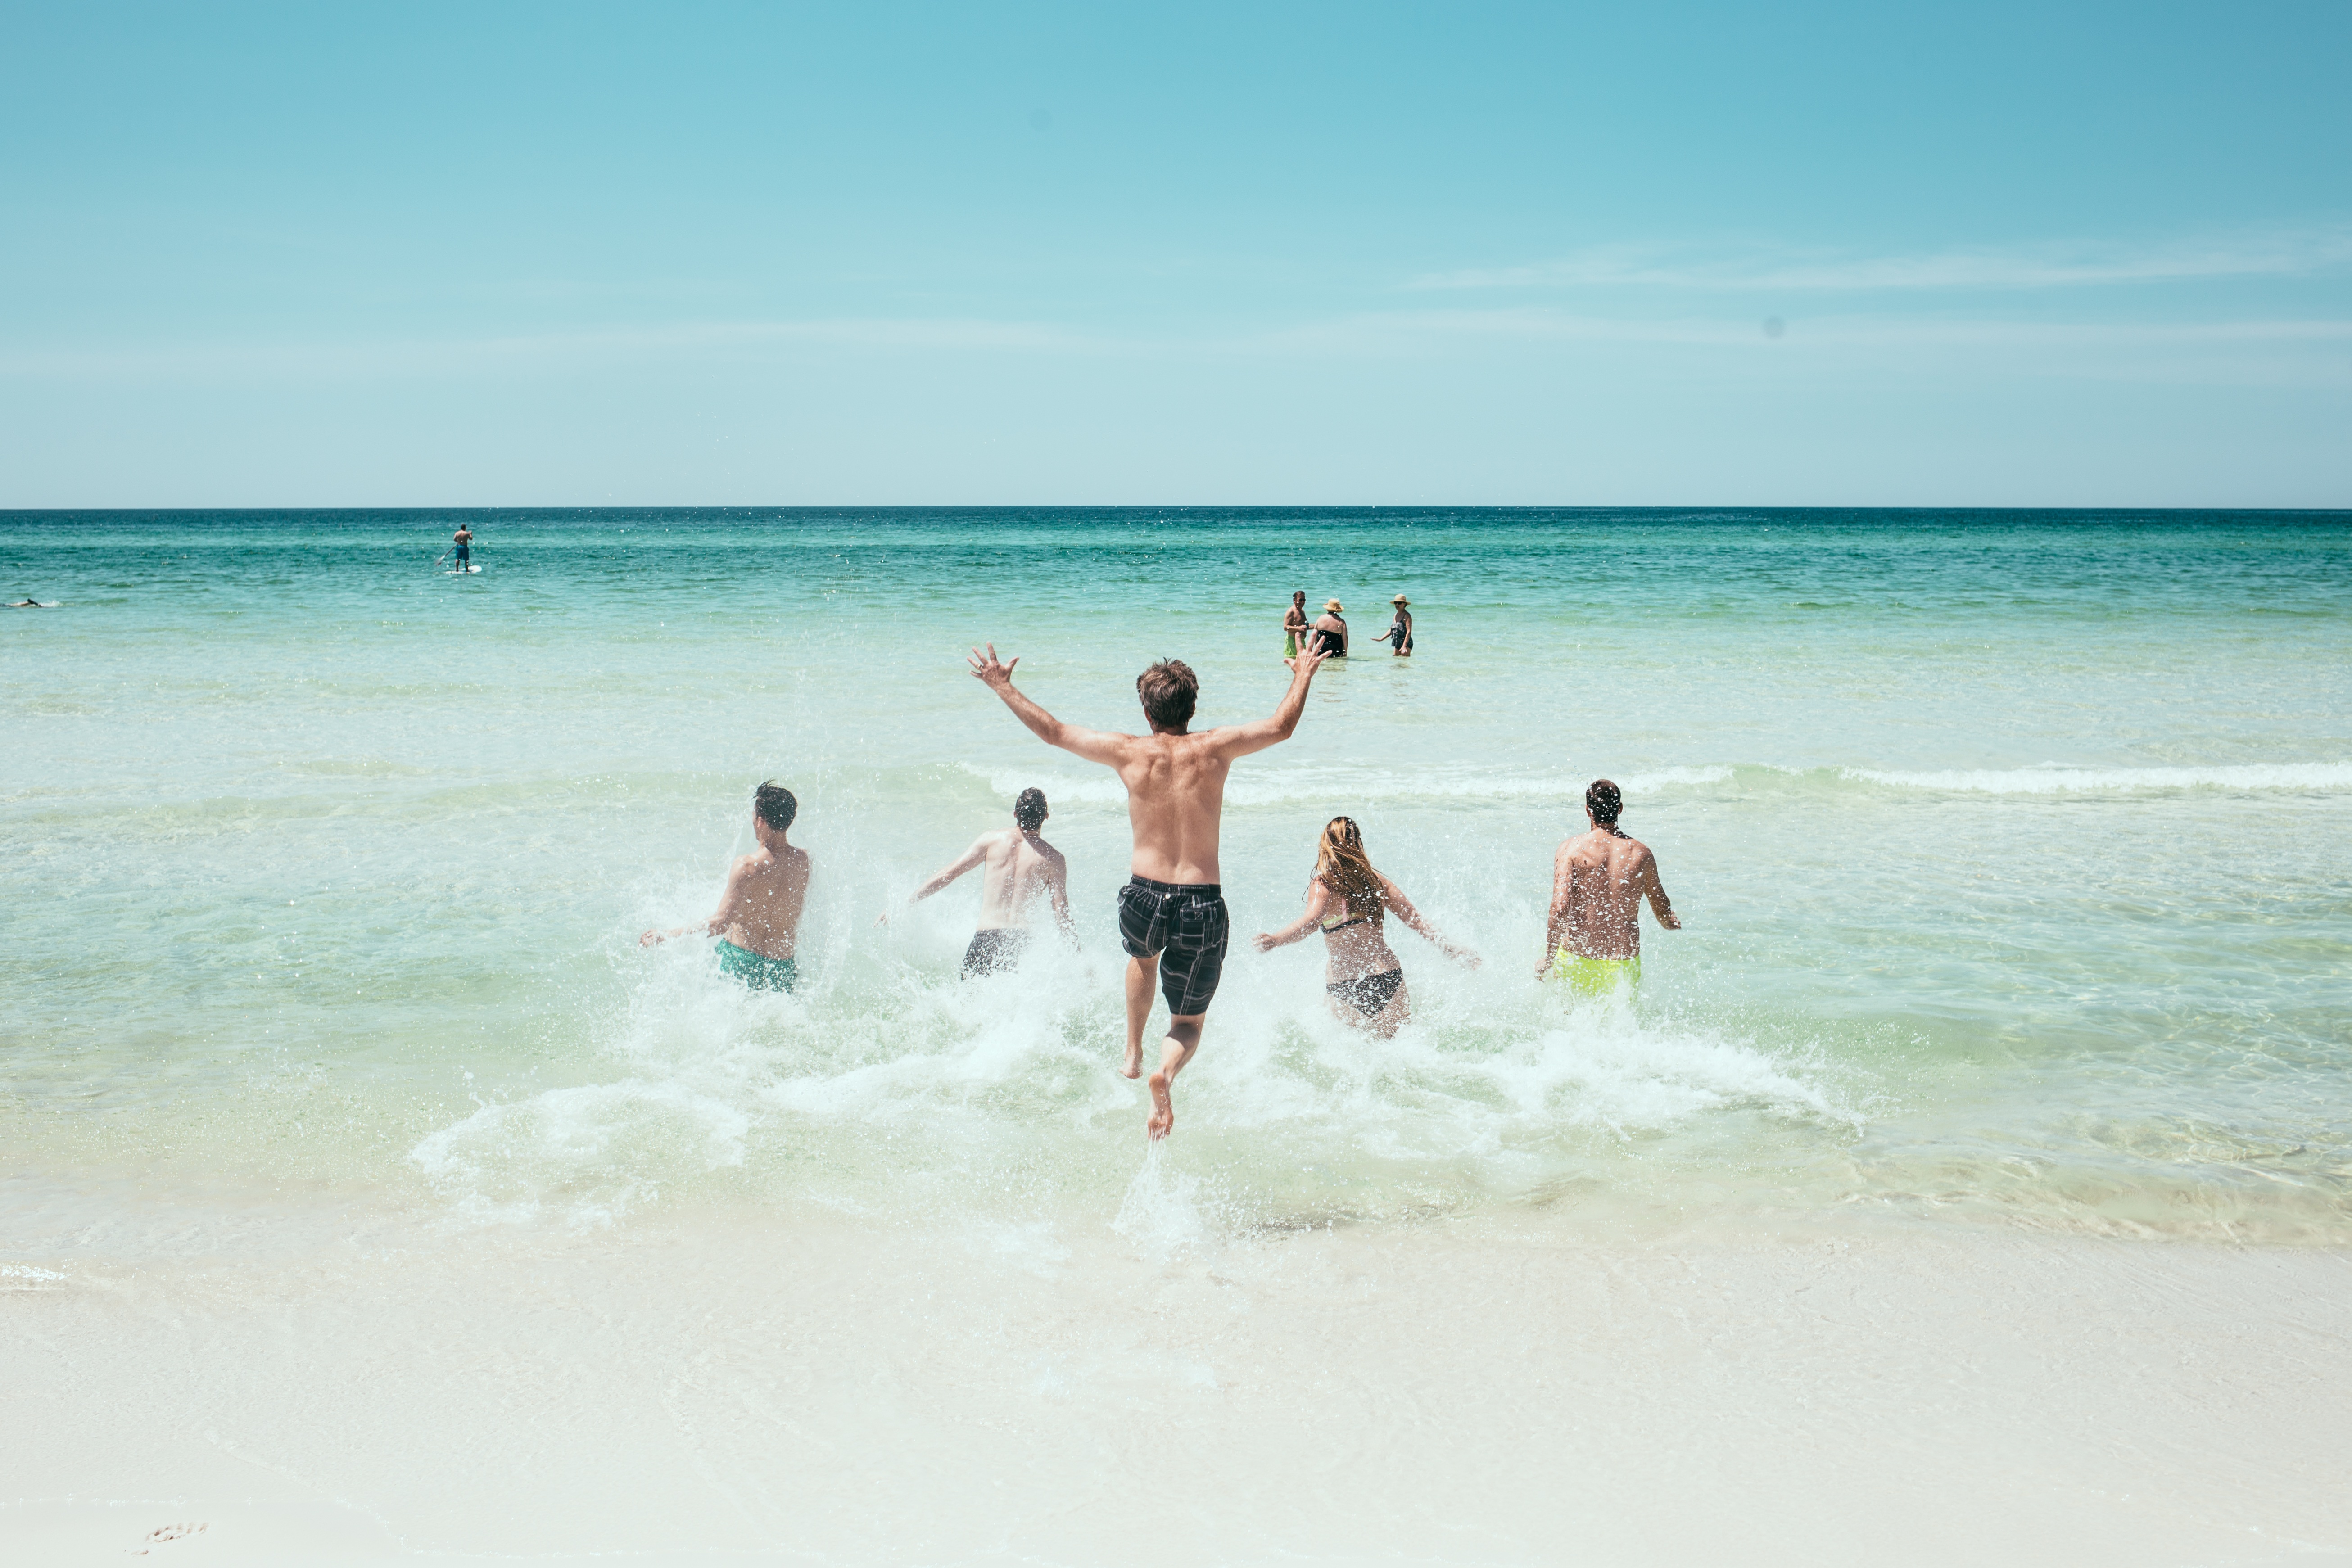
beach, sea, water, sand, ocean, people, sky, shore, wave, running, vacation, splash, seashore, body of water, caribbean, wind wave, surfing equipment and supplies